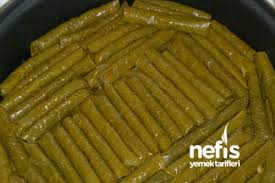
Yemek: yaprak_sarma